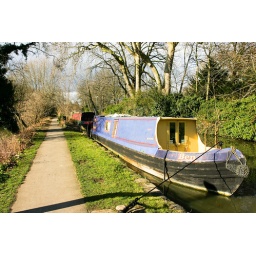
houseboats moored near hythe bridge street in Oxford